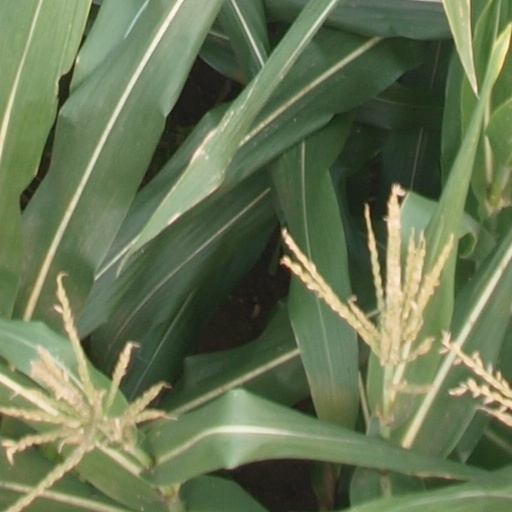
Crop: maize; corn